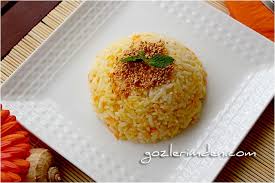
Yemek: pirinc_pilavi